Describe the emotion expressed in this image:  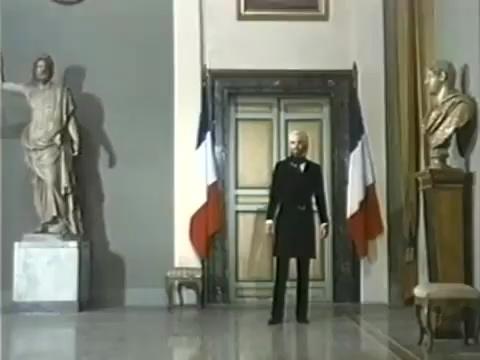
This person displays Suffering, valence and arousal with low intensity.